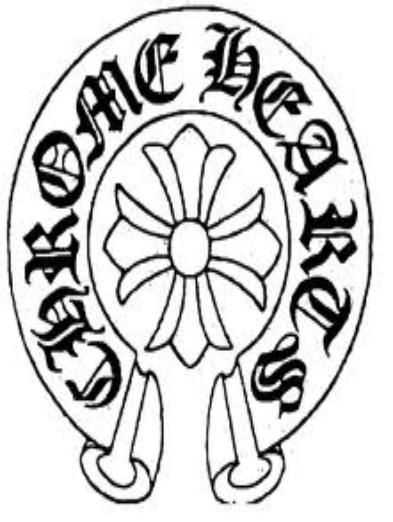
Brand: Chrome Hearts
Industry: Clothes